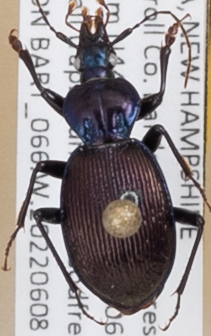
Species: Sphaeroderus canadensis canadensis
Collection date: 2022-06-08
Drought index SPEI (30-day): -0.594
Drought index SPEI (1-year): -0.38
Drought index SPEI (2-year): -1.16